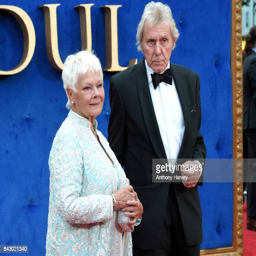
actor and person attend the premiere held